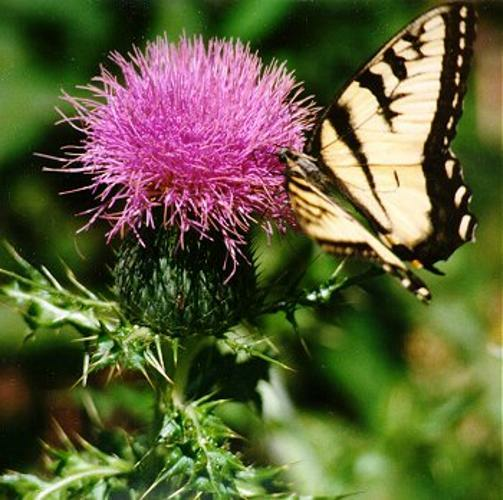
Flower: spear thistle